Bonnell (microarchitecture)

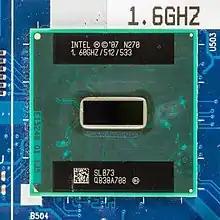
The Intel Atom N270

On 2 March 2008, Intel announced lower-power variants of the Diamondville CPU named Atom N2xx. It was intended for use in nettops and the Classmate PC. Like their predecessors, these are single-core CPUs with Hyper-Threading.